West Yorkshire Police

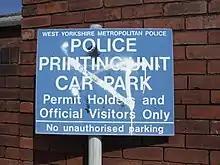
Relic of the former West Yorkshire Metropolitan Police – sign found near former police building in Wakefield city centre (now removed)

For operational purposes West Yorkshire Police is divided into five geographic divisions known within the force as ‘policing districts’. The change in nomenclature reflects that of April 2014 the alignment with council boundaries for policing districts and the reduction of divisions in Leeds (which had three) and Bradford (which had two) so that each policing district was conterminous with its respective local authority boundaries. Each district is made up of Partnership Working Areas (PWA) which consist of an Inspector and three teams of sergeants, police constables, special constables and PCSOs. The first single police commander of the Bradford district, Chief Superintendent Simon Atkin, was appointed in October 2013 as part of ongoing moves to merge the district’s two policing divisions, while Chief Superintendent Angela Williams was appointed in Calderdale.